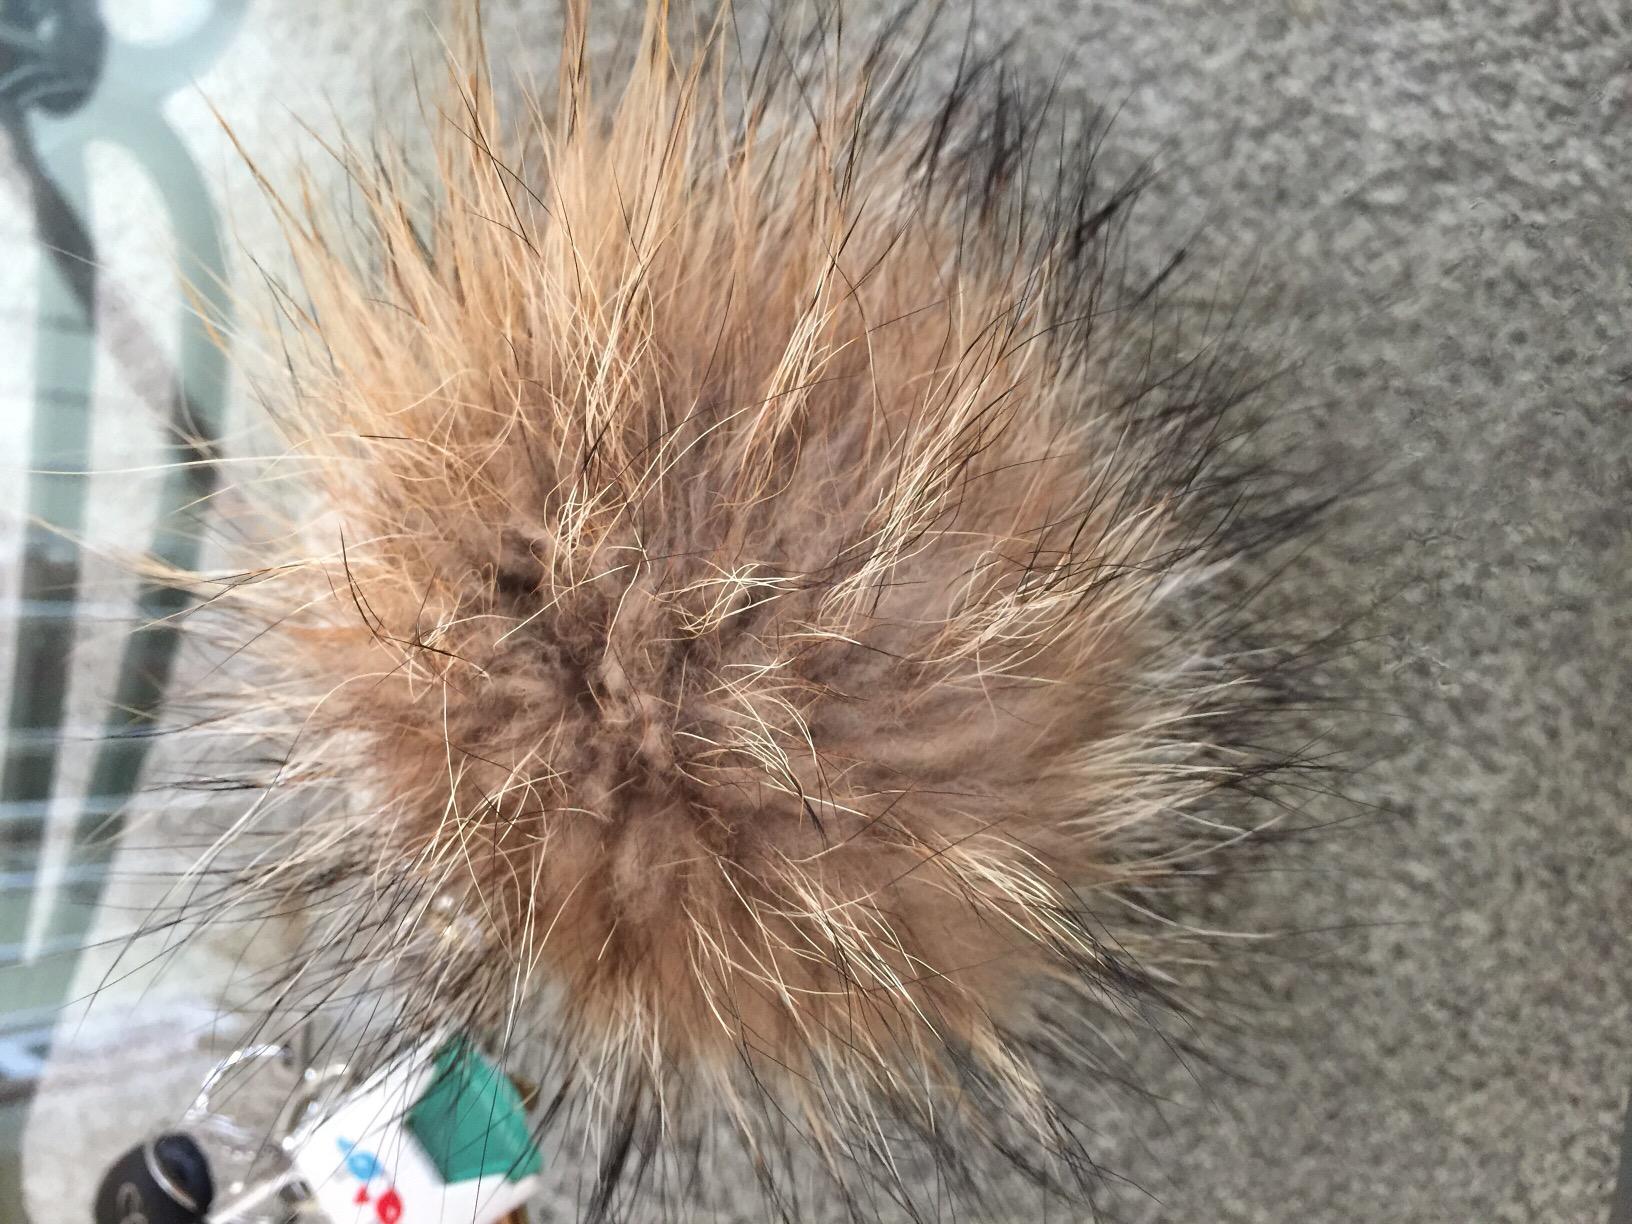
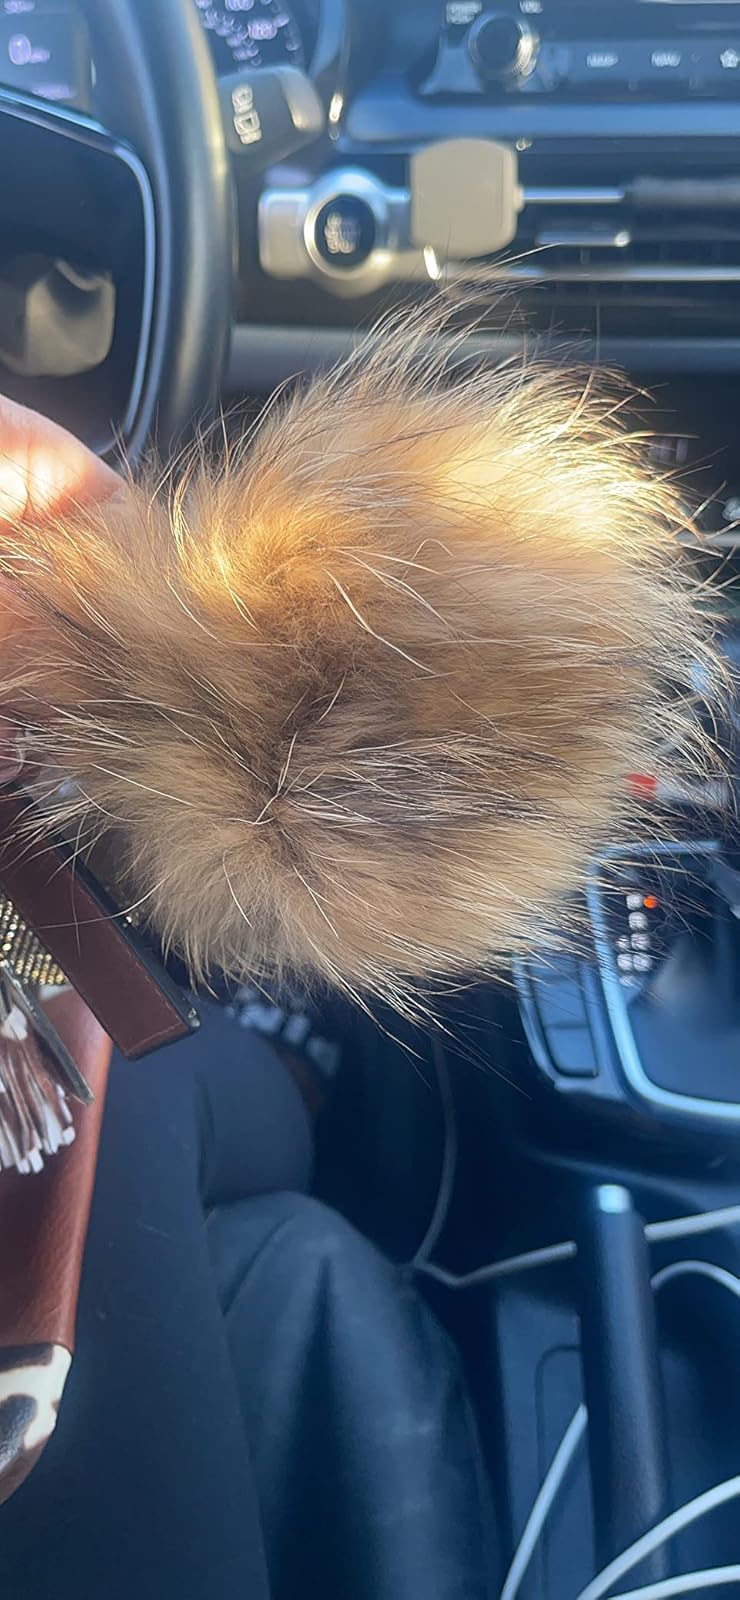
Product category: accessories_keychain
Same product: yes